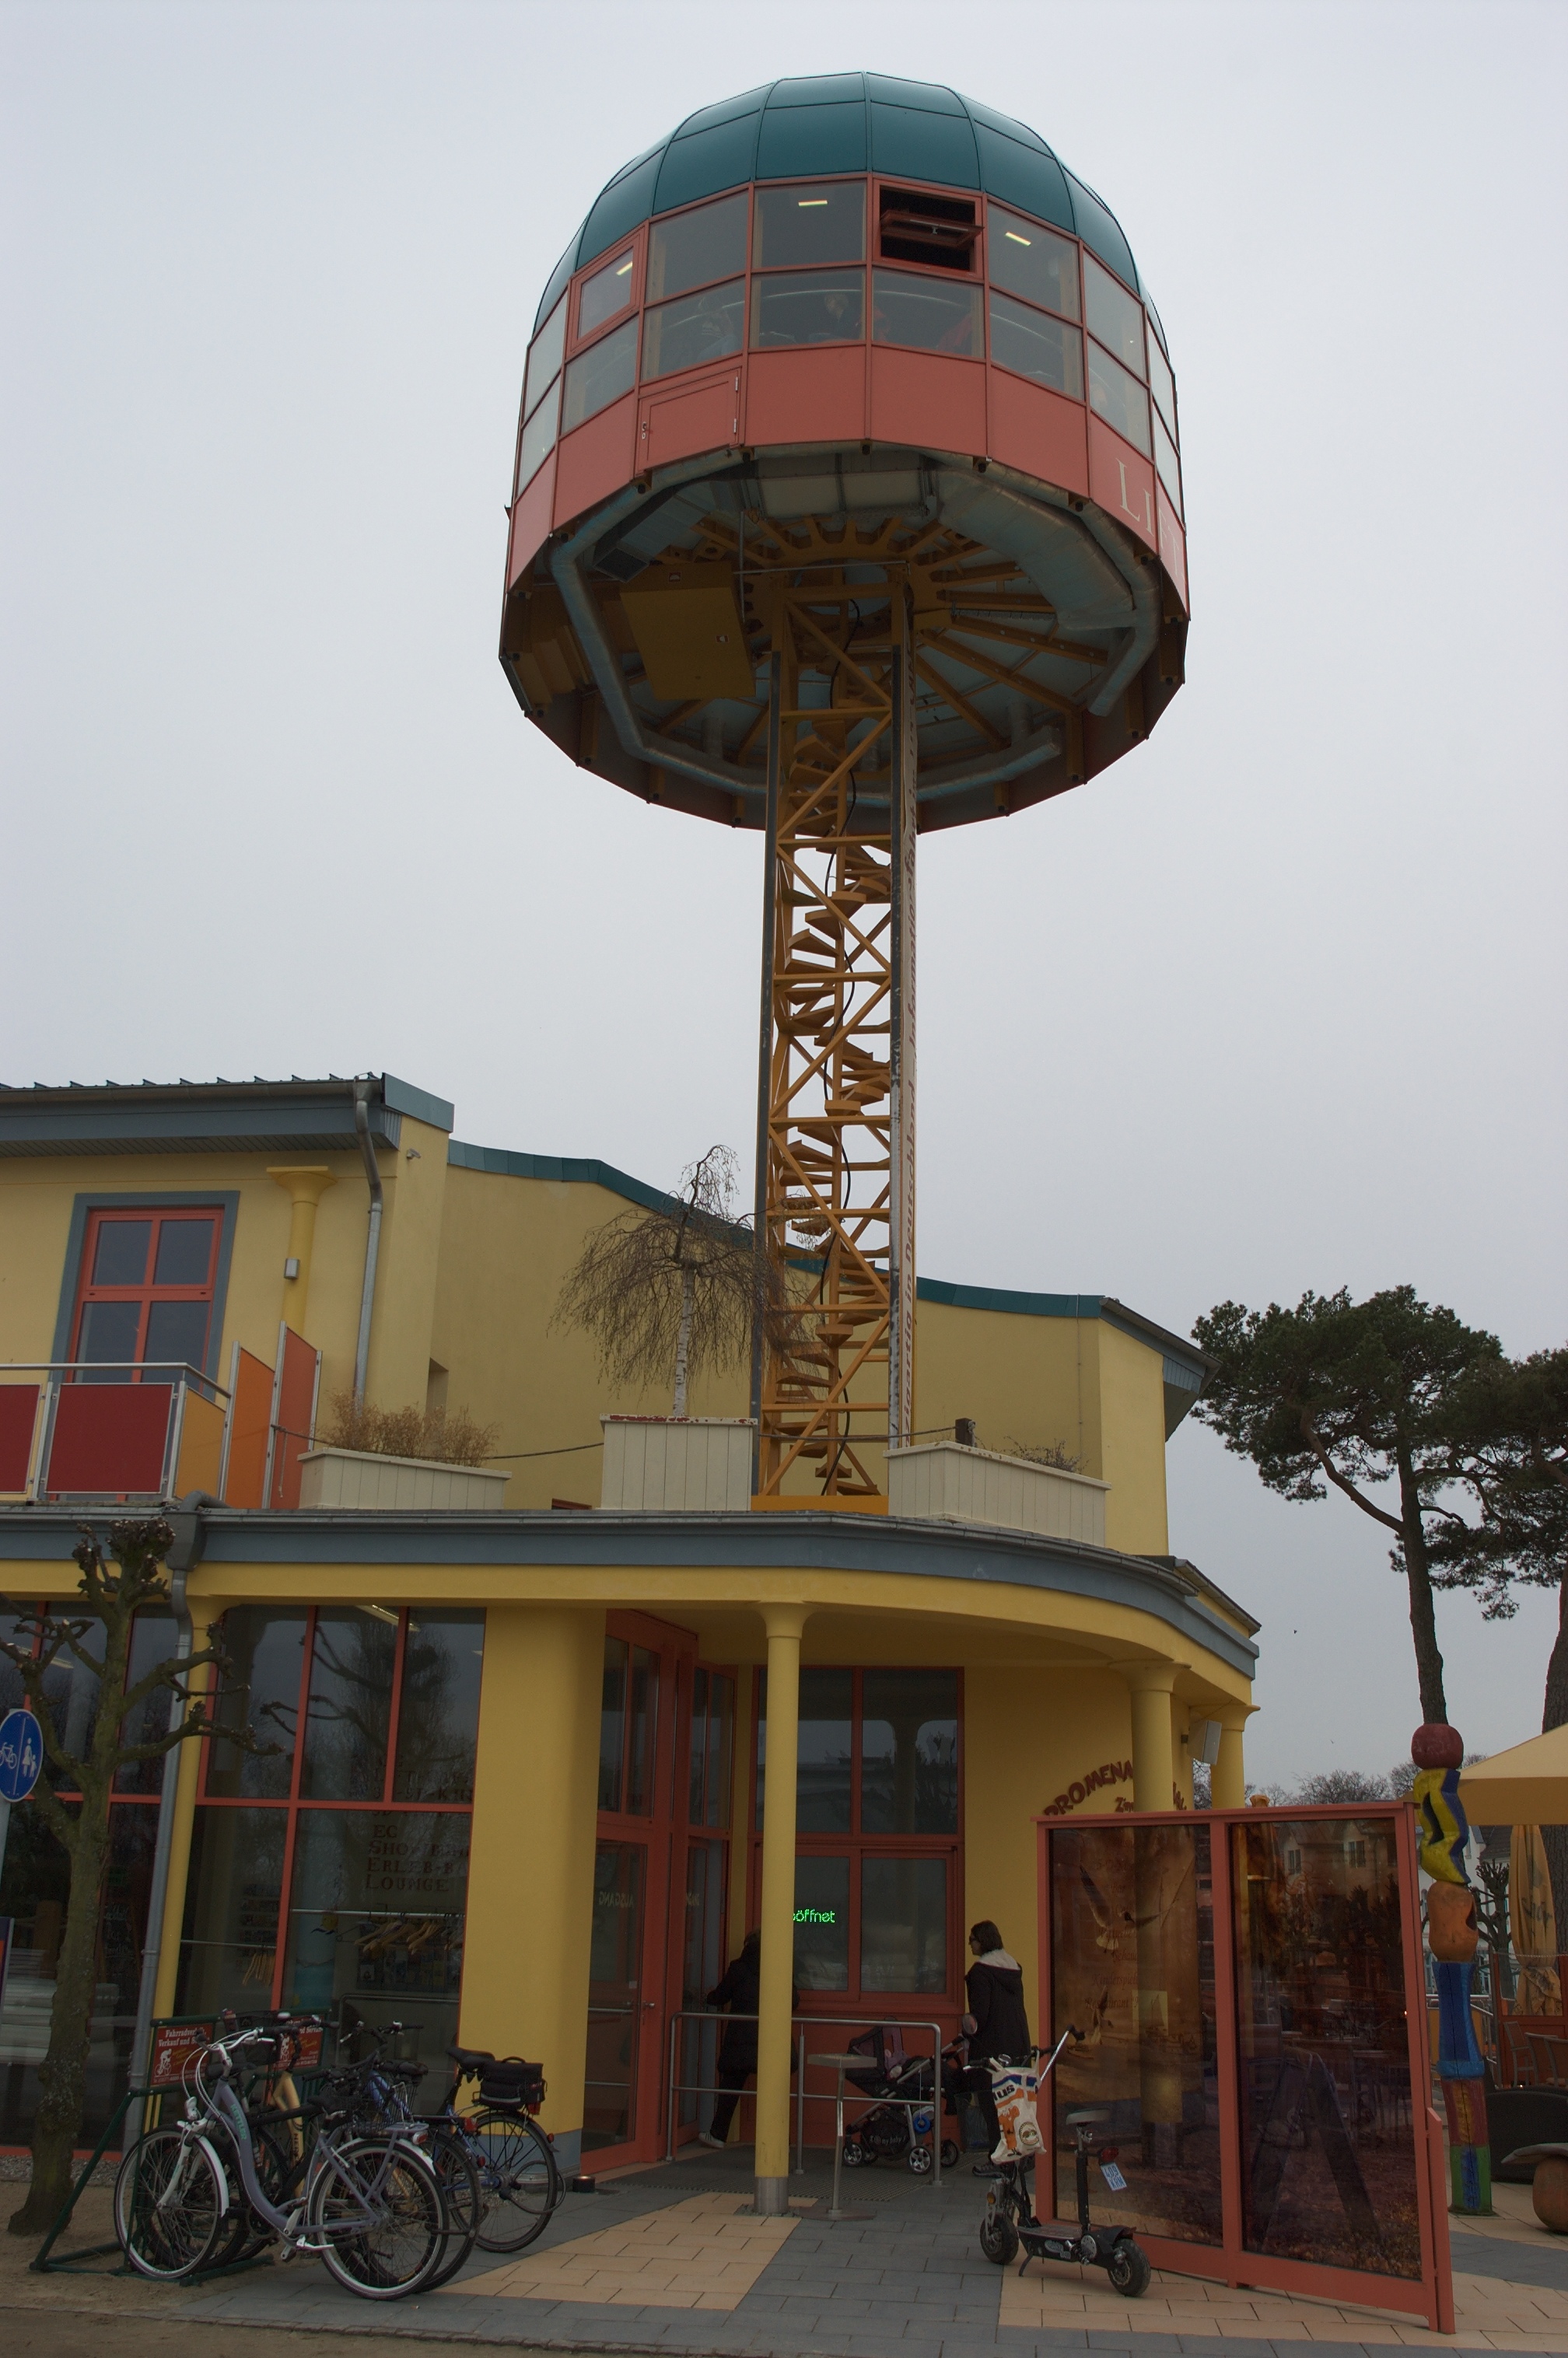
downtown, landmark, lighting, 2012, rawtherapee, germany, deutschland, pentax, tourist attraction, 20mm, lenstagged, steffenzahn, k100d, justpentax, iamflickr, cosina, voigtlander, skopar, colorskopar, cv20, colorskopar20mmf35slii, 20mmf35slii, voigtlander20mm, cv2035, skopar20mmf35, balticsea, ostsee, usedom, cosinavoigtl nder, cosinavoigtl ndercolorskopar20mmf35, voigtl nder20mmf35colorskoparslii, voigtl nder20mmf35